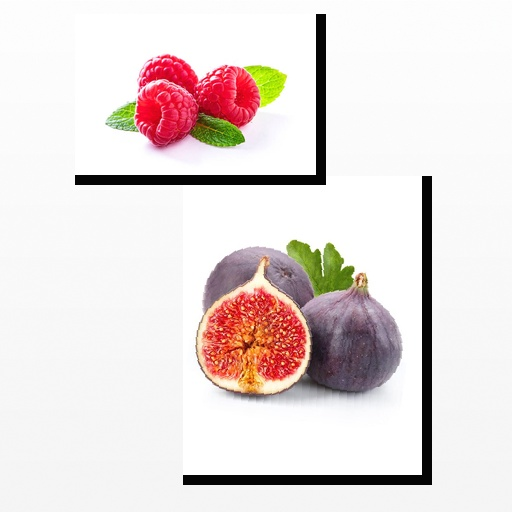
Food items: raspberry, fig